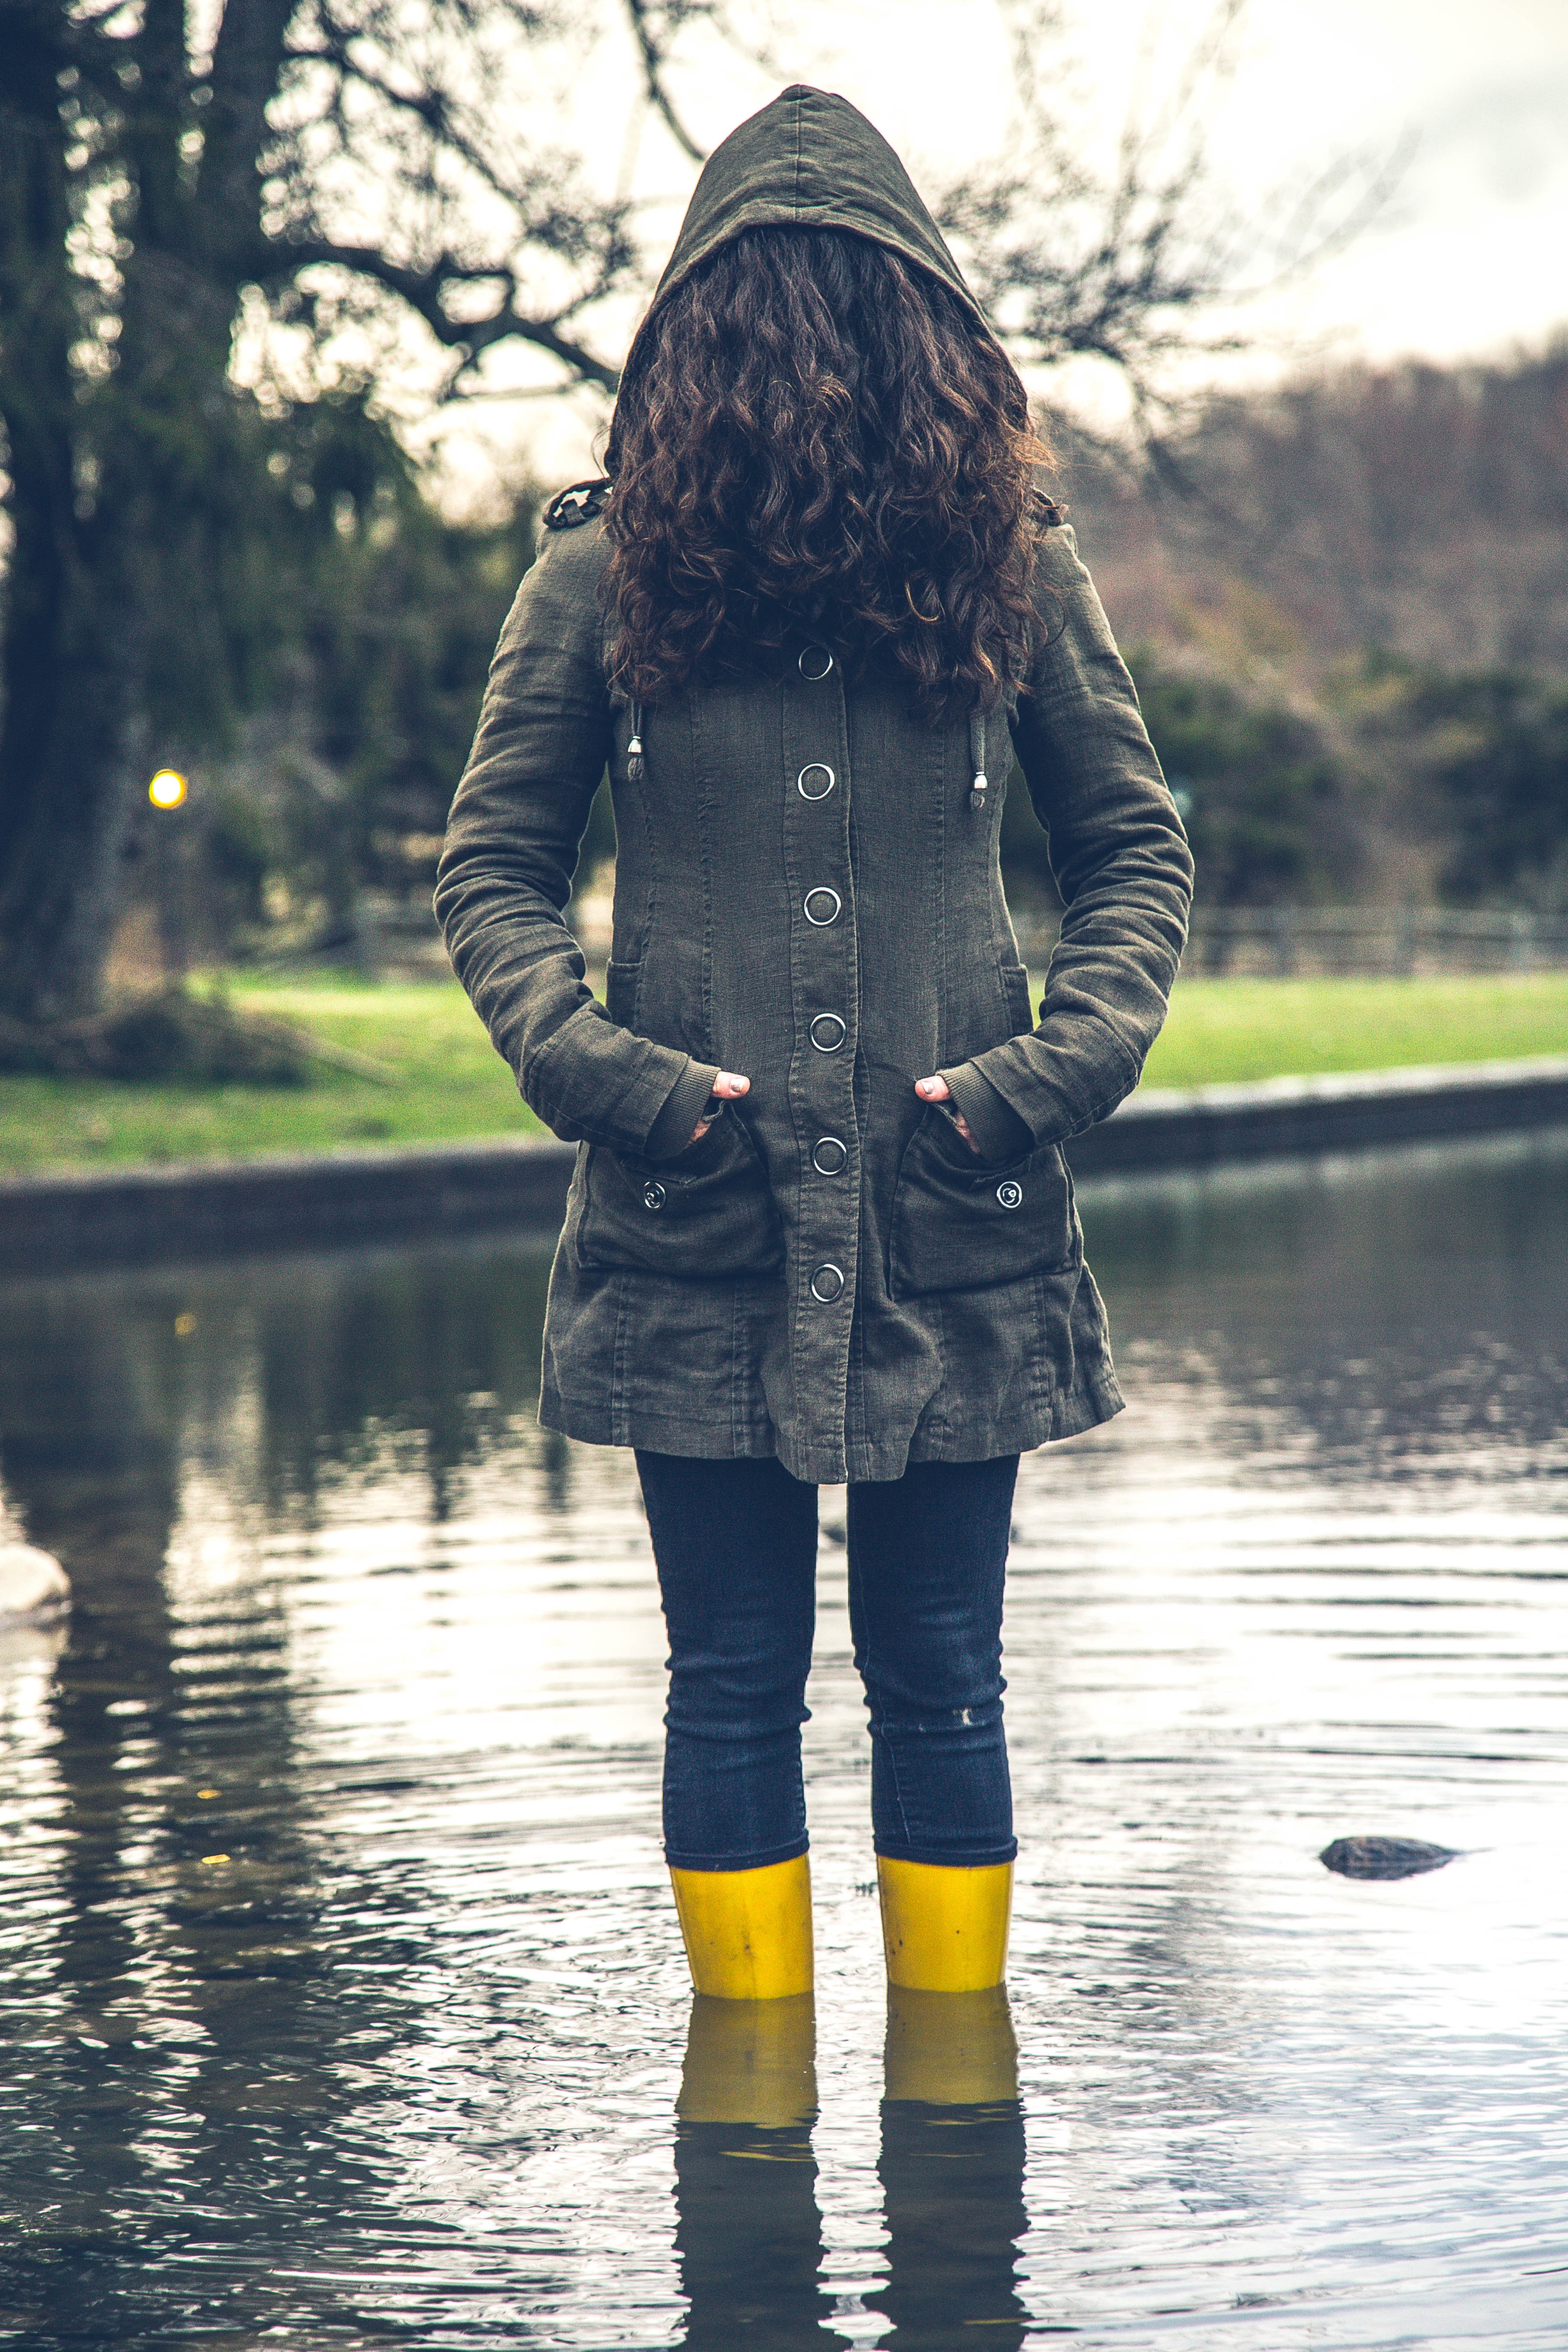
water, photograph, jeans, girl, beauty, standing, winter, tree, reflection, outerwear, jacket, denim, trousers, fun, shorts, fur